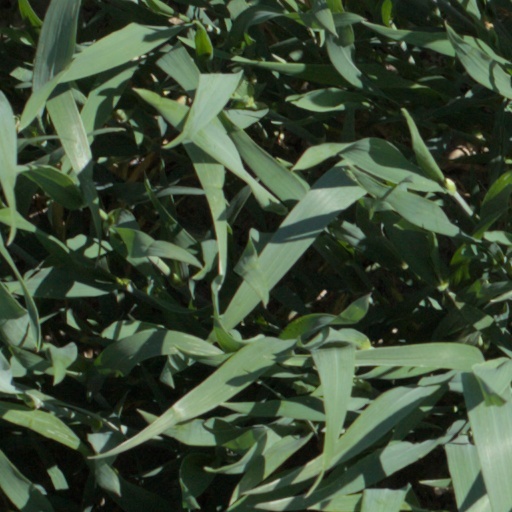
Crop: wheat